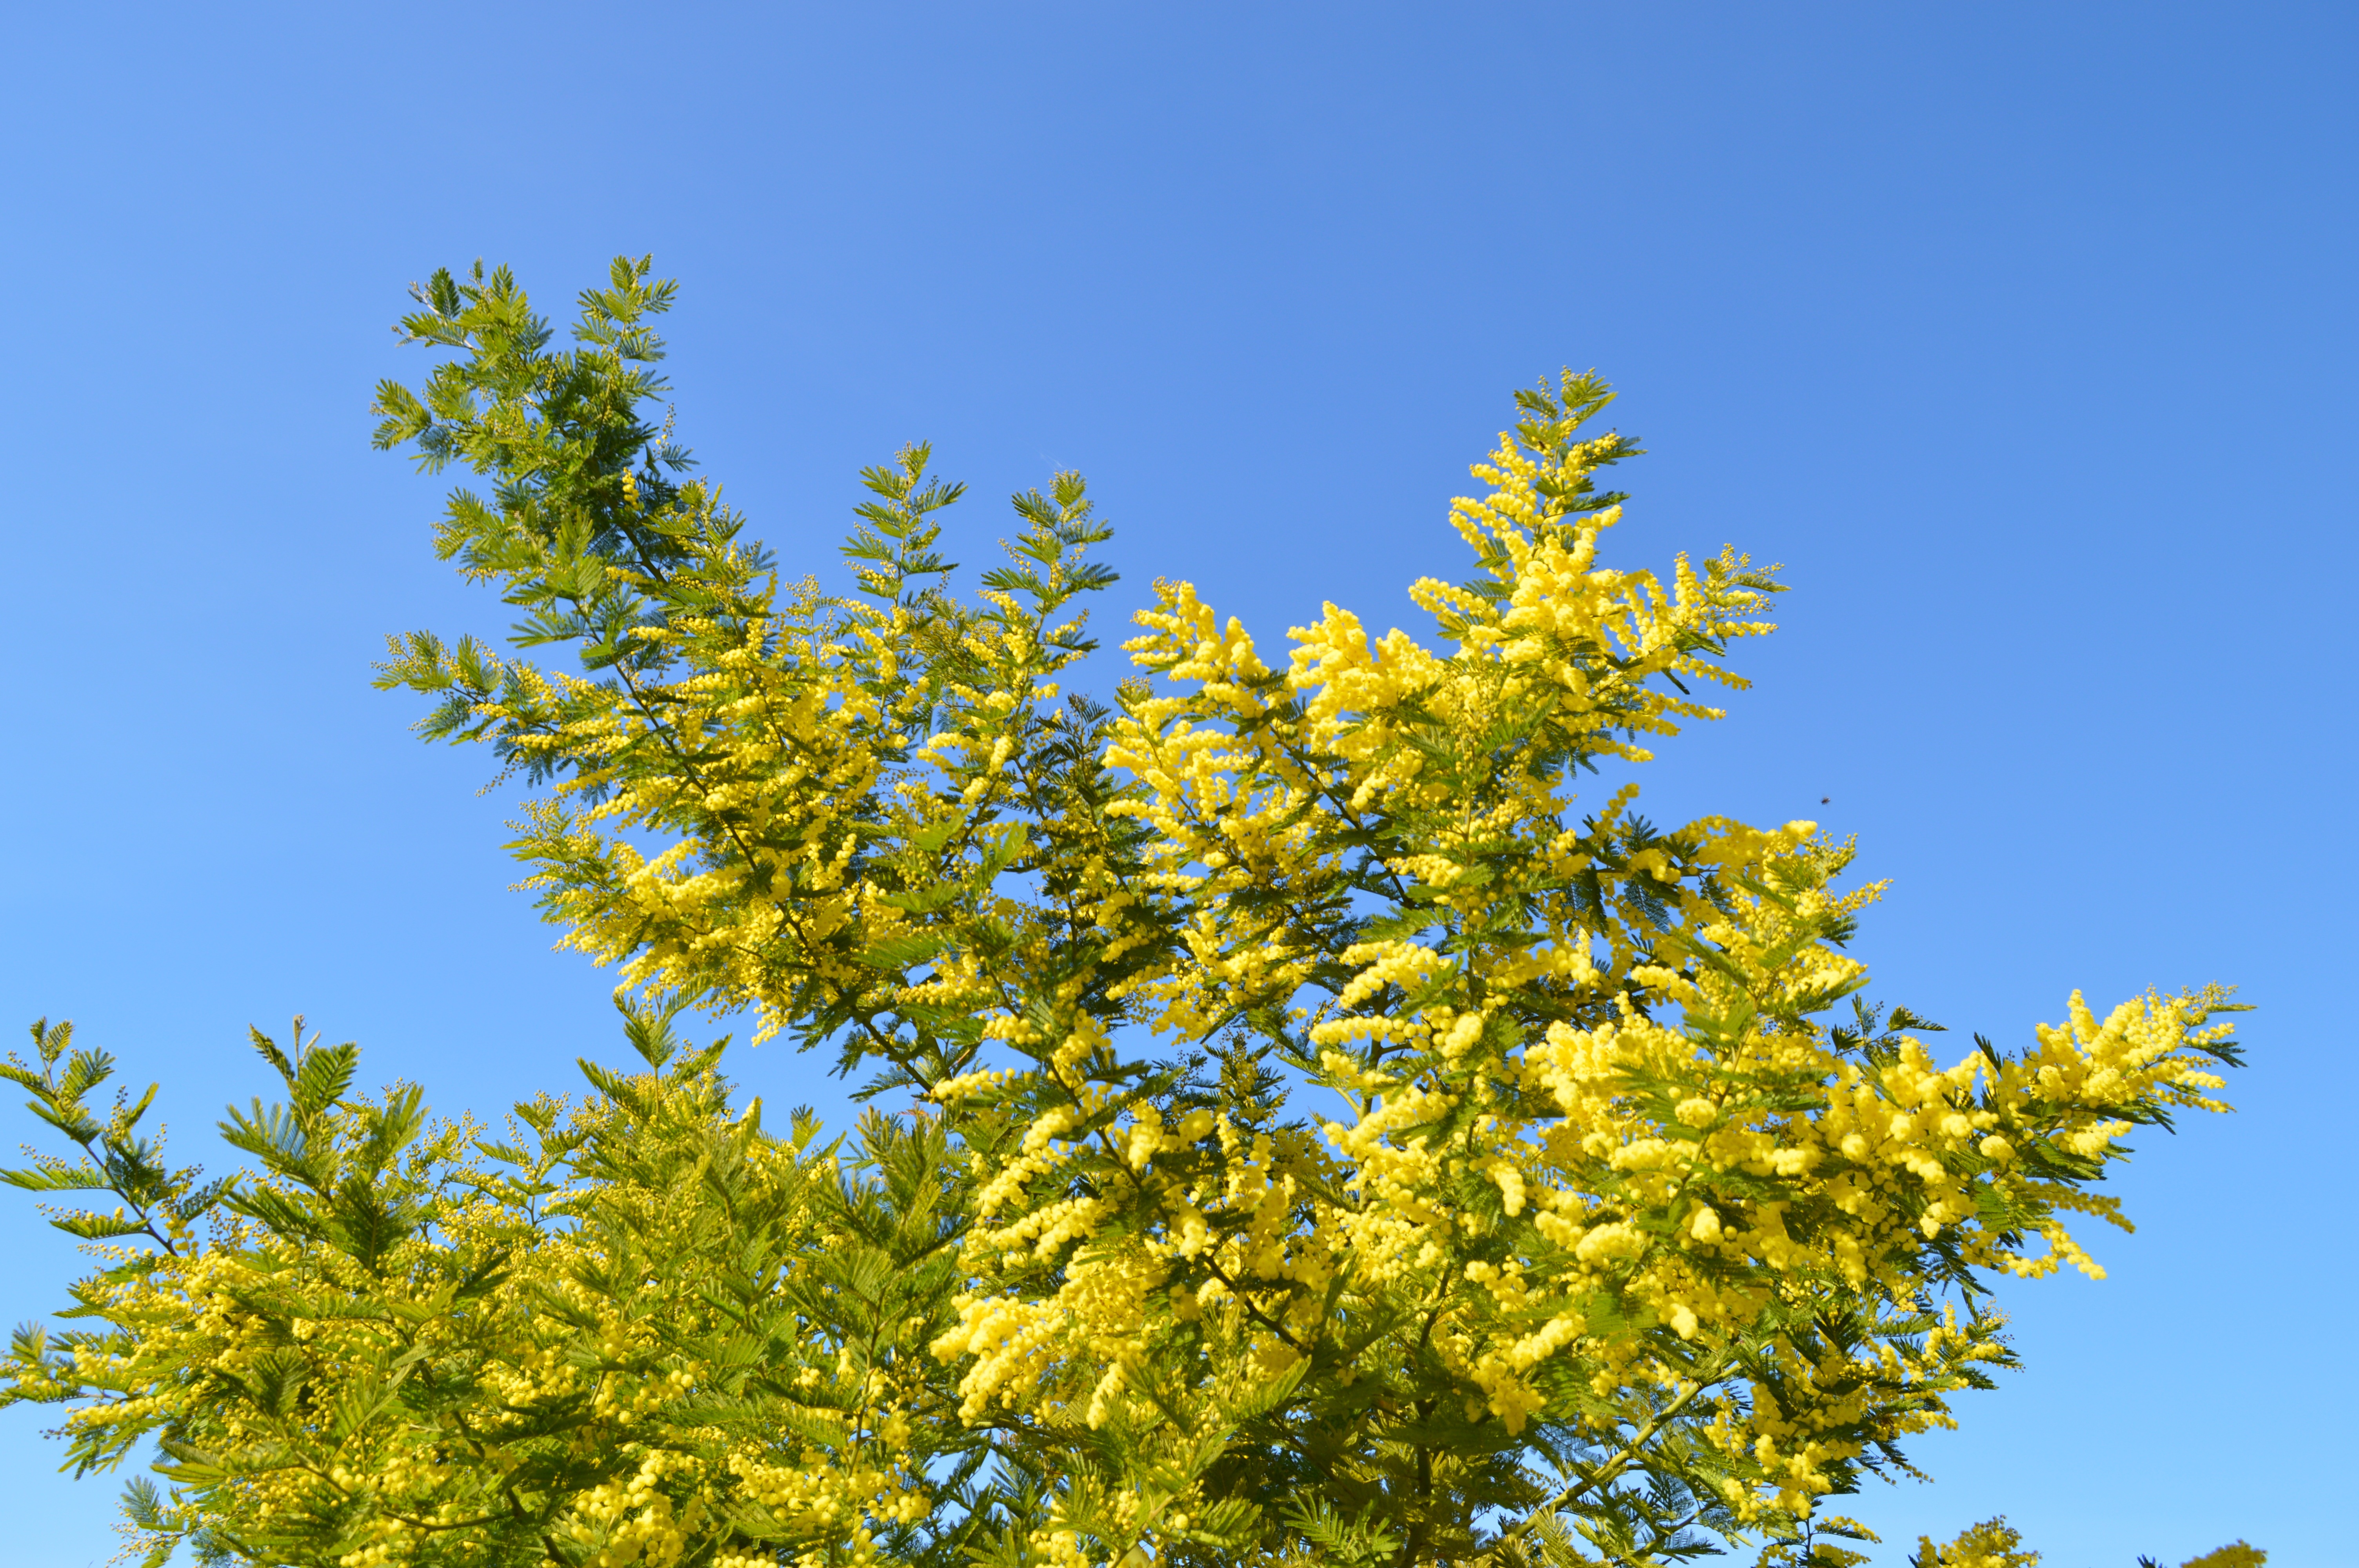
tree, nature, branch, blossom, plant, sky, sunlight, leaf, flower, produce, evergreen, yellow, garden, flora, yellow flower, shrub, flowering, ecosystem, mimosa, flowering plant, maidenhair tree, biome, woody plant, land plant